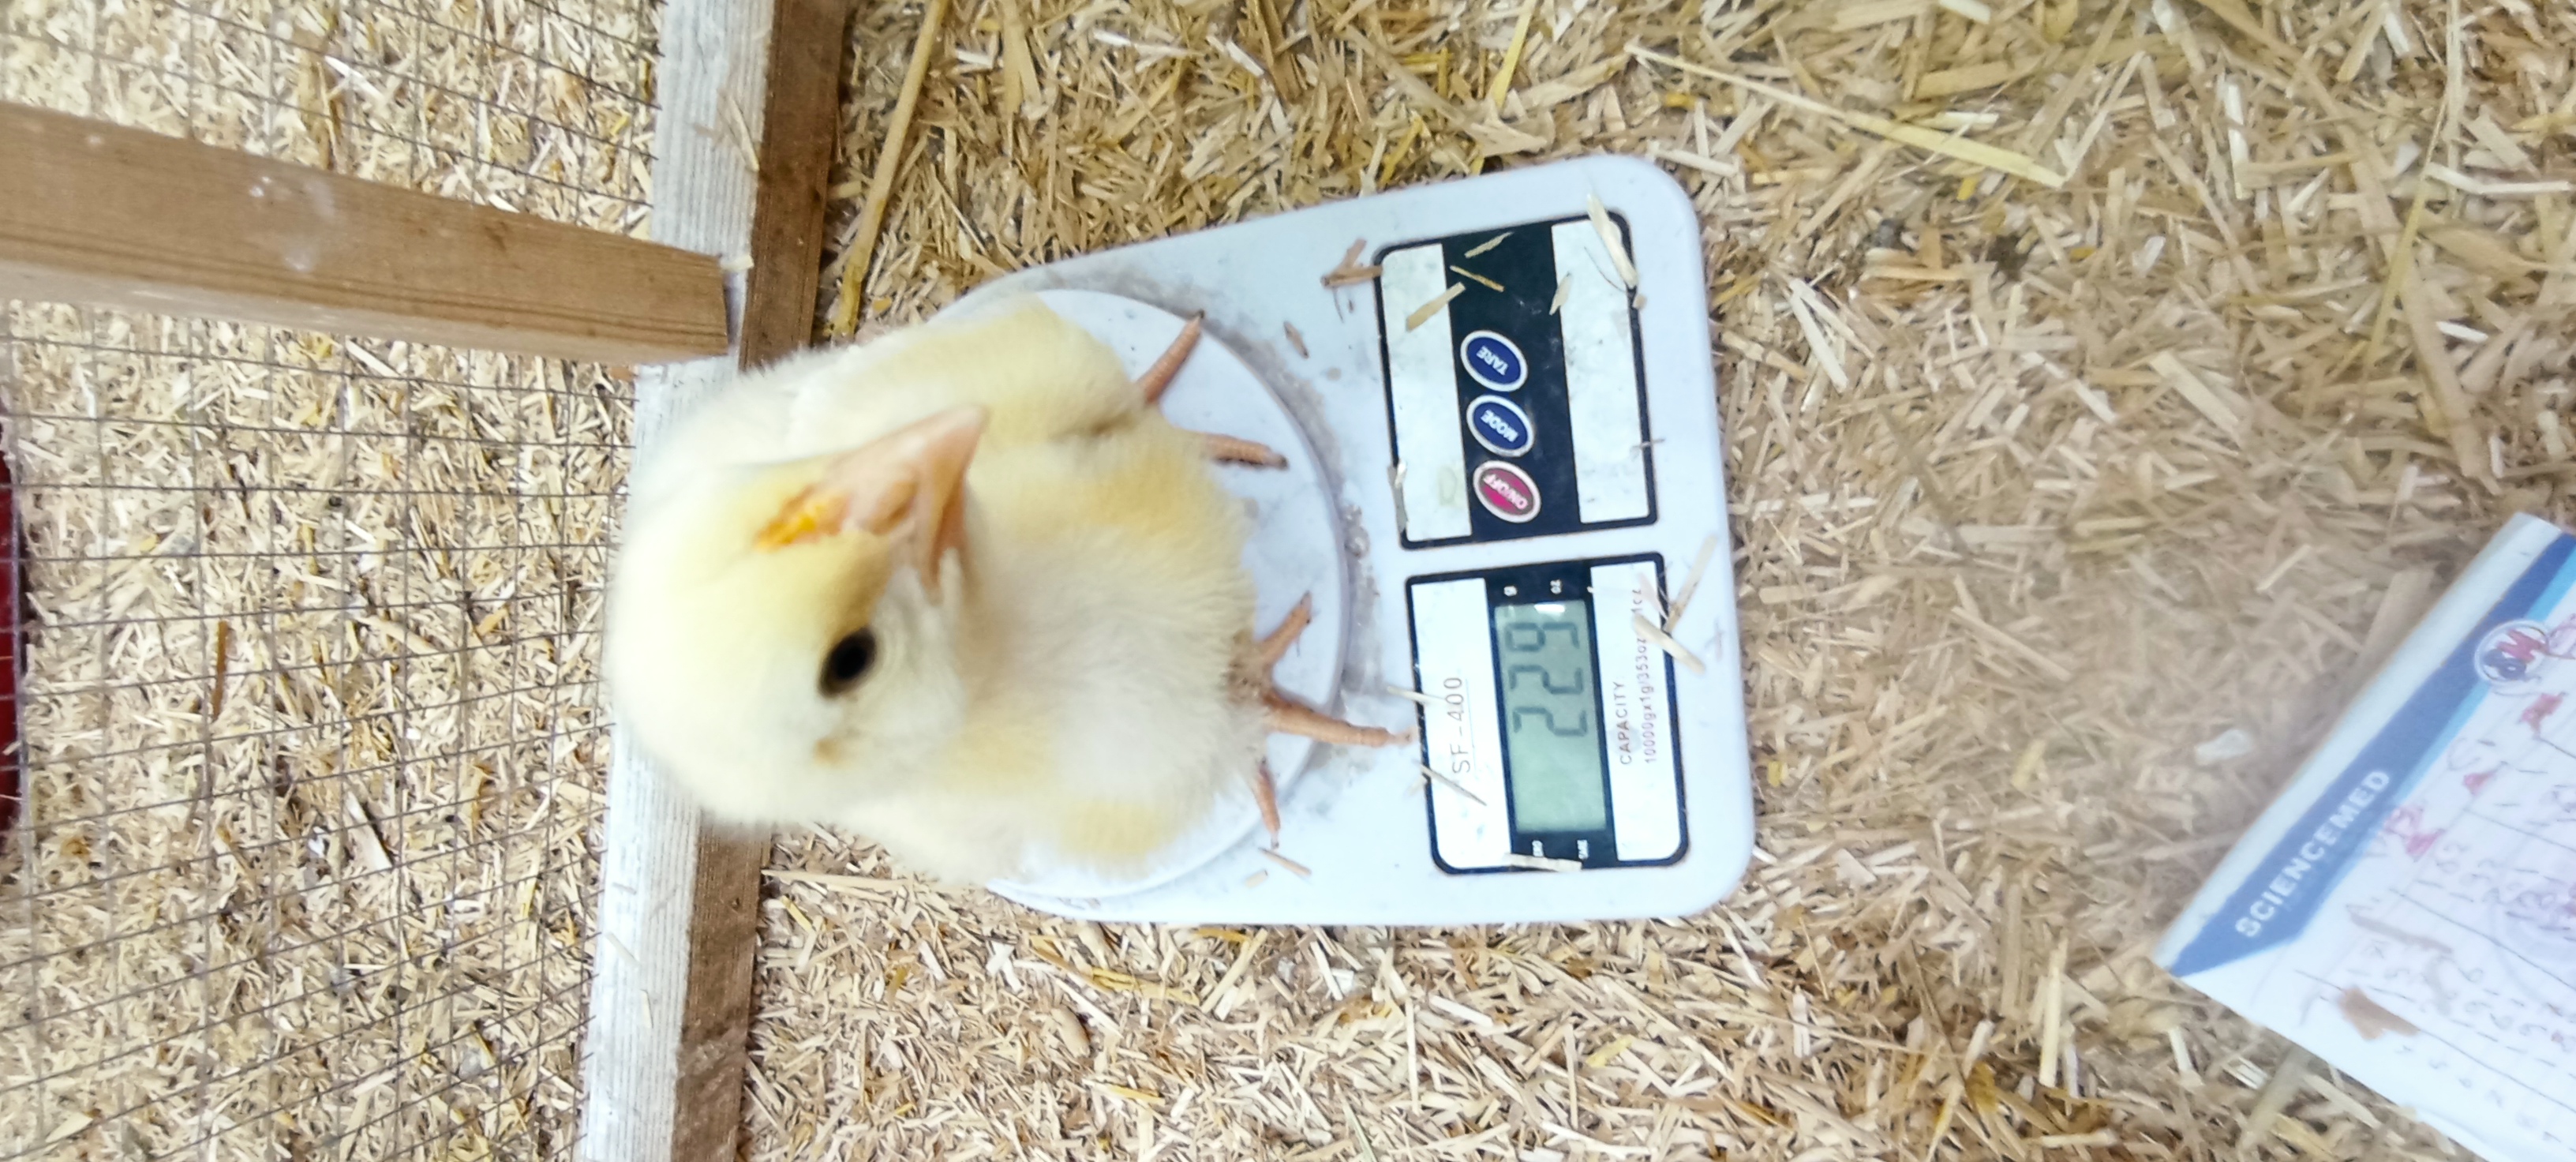
Weight: 229 g